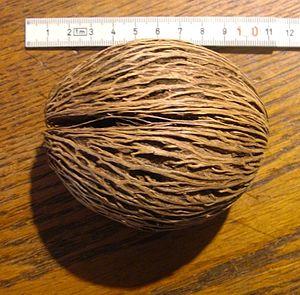
La cerbérine, ou 2'-O-acétylnériifoline, est un composé organique de formule C₃₂H₄₈O₉ présent naturellement dans les graines du genre Cerbera, genre de plantes dicotylédones de la famille des Apocynaceae, qui comprend notamment l'arbre à suicide et le faux manguier.